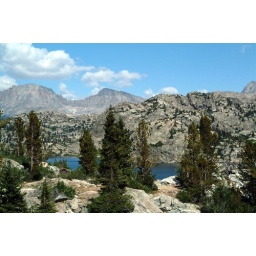
I forget which lake this is but in the mountain on the skyline is Fremont (left of the notch), Wind Rivers, Wyoming